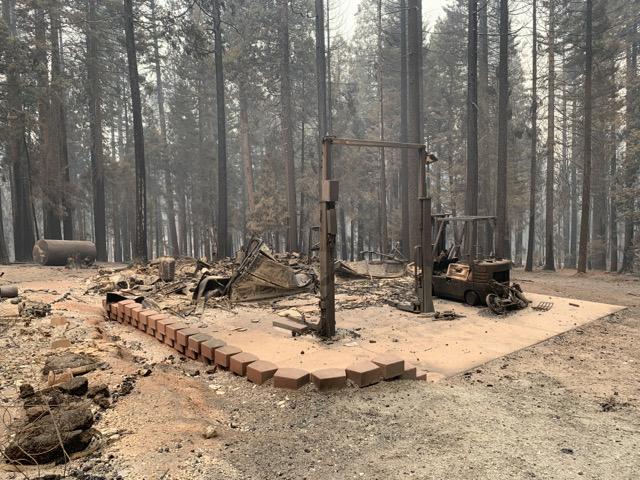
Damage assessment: destroyed